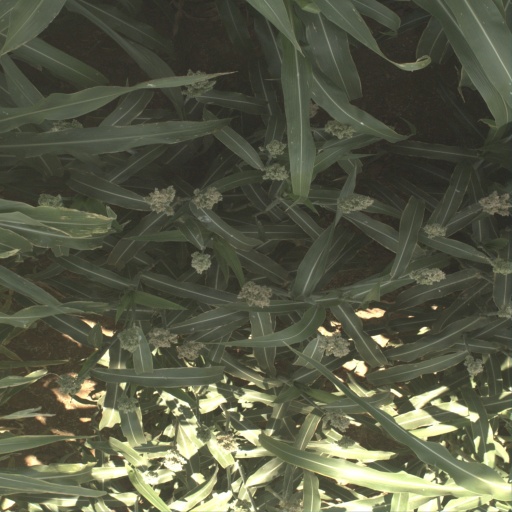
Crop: sorghum